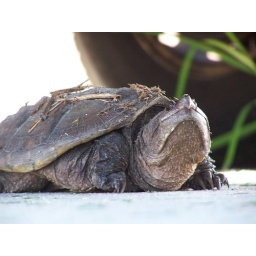
John found a turtle under his truck in the driveway...